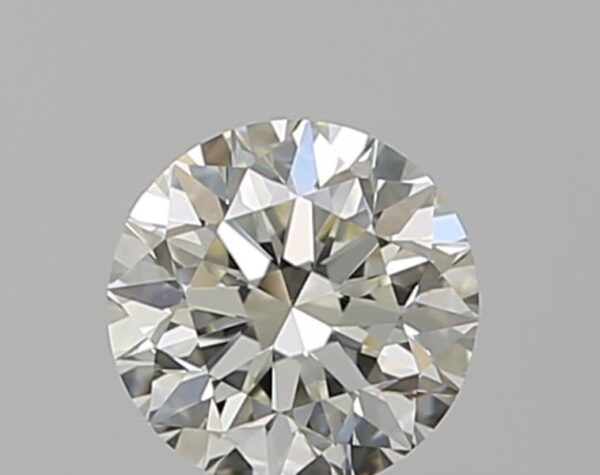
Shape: round
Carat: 0.5
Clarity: VS1
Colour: K
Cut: VG
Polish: EX
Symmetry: EX
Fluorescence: N
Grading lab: GIA
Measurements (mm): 4.97 x 5 x 3.2